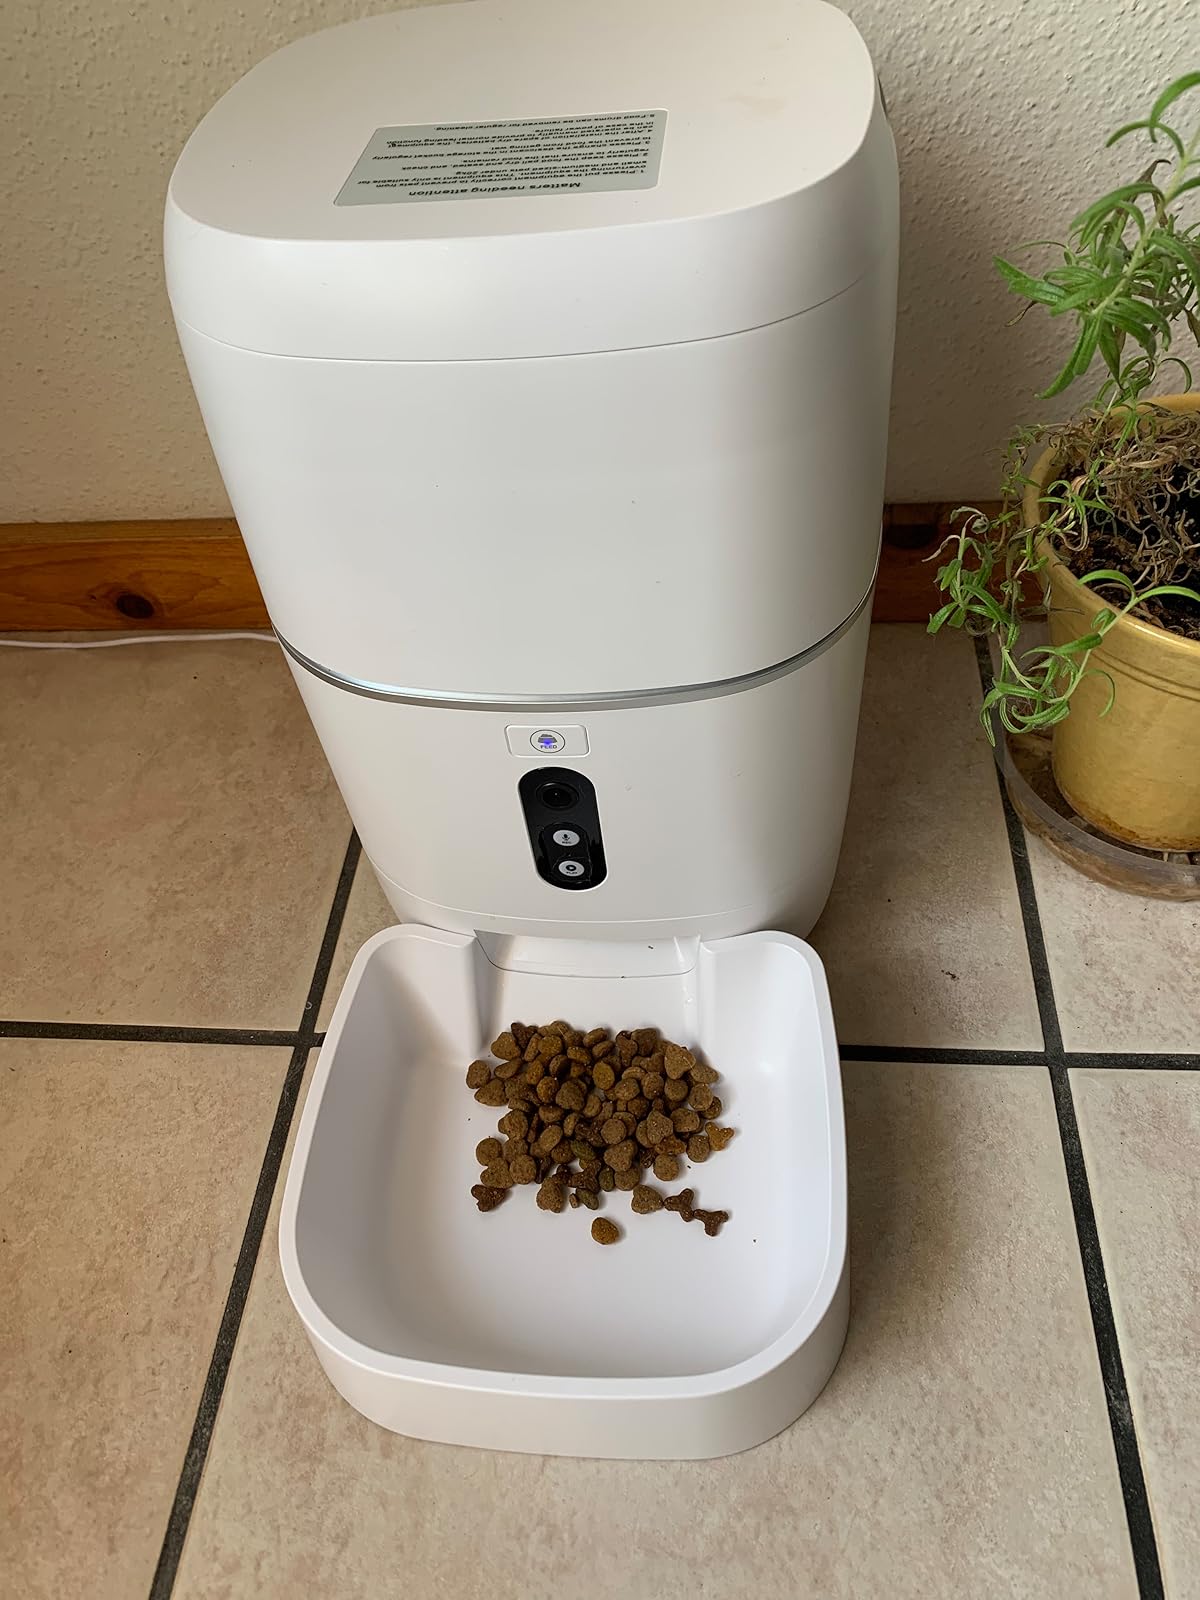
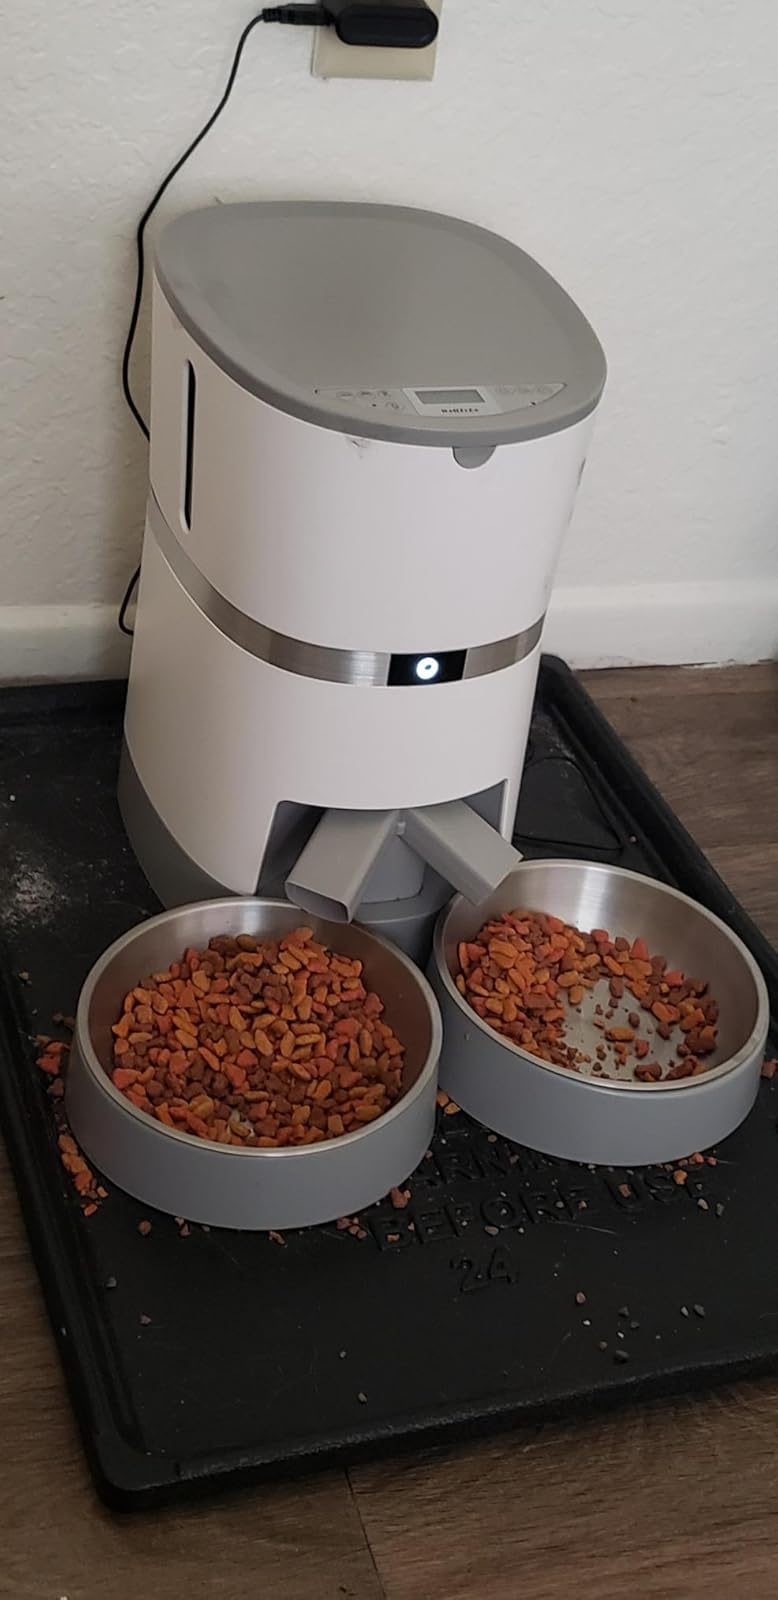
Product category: items_feeder
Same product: no